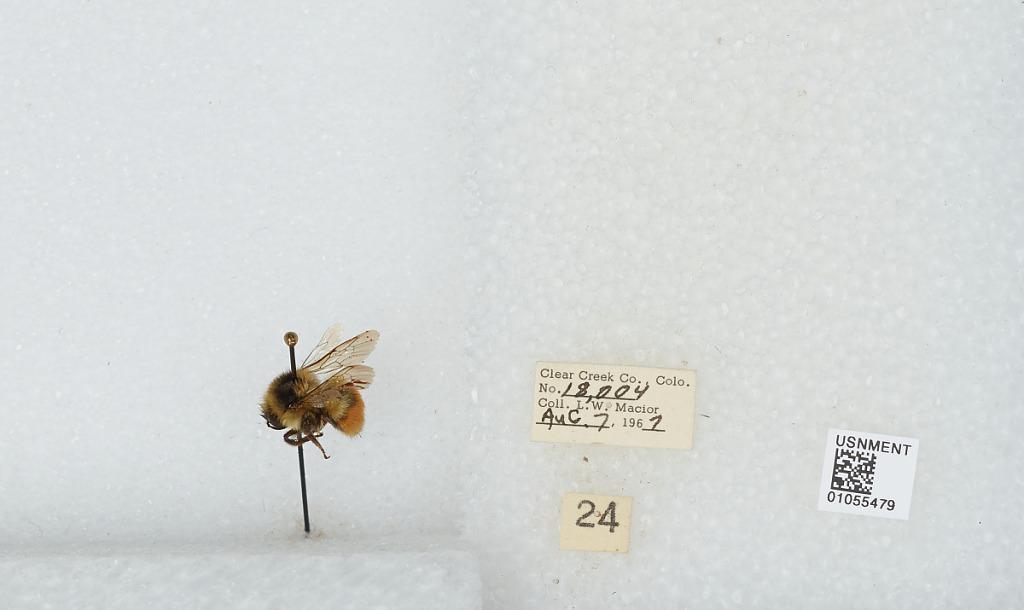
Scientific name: Bombus (Pyrobombus) bifarius Cresson
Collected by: L. Macior
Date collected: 1967-8-7
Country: United States
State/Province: Colorado
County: Clear Creek
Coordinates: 39.5984, -105.644